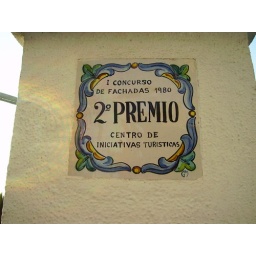
2nd prize sign on house in La Villahoyosa